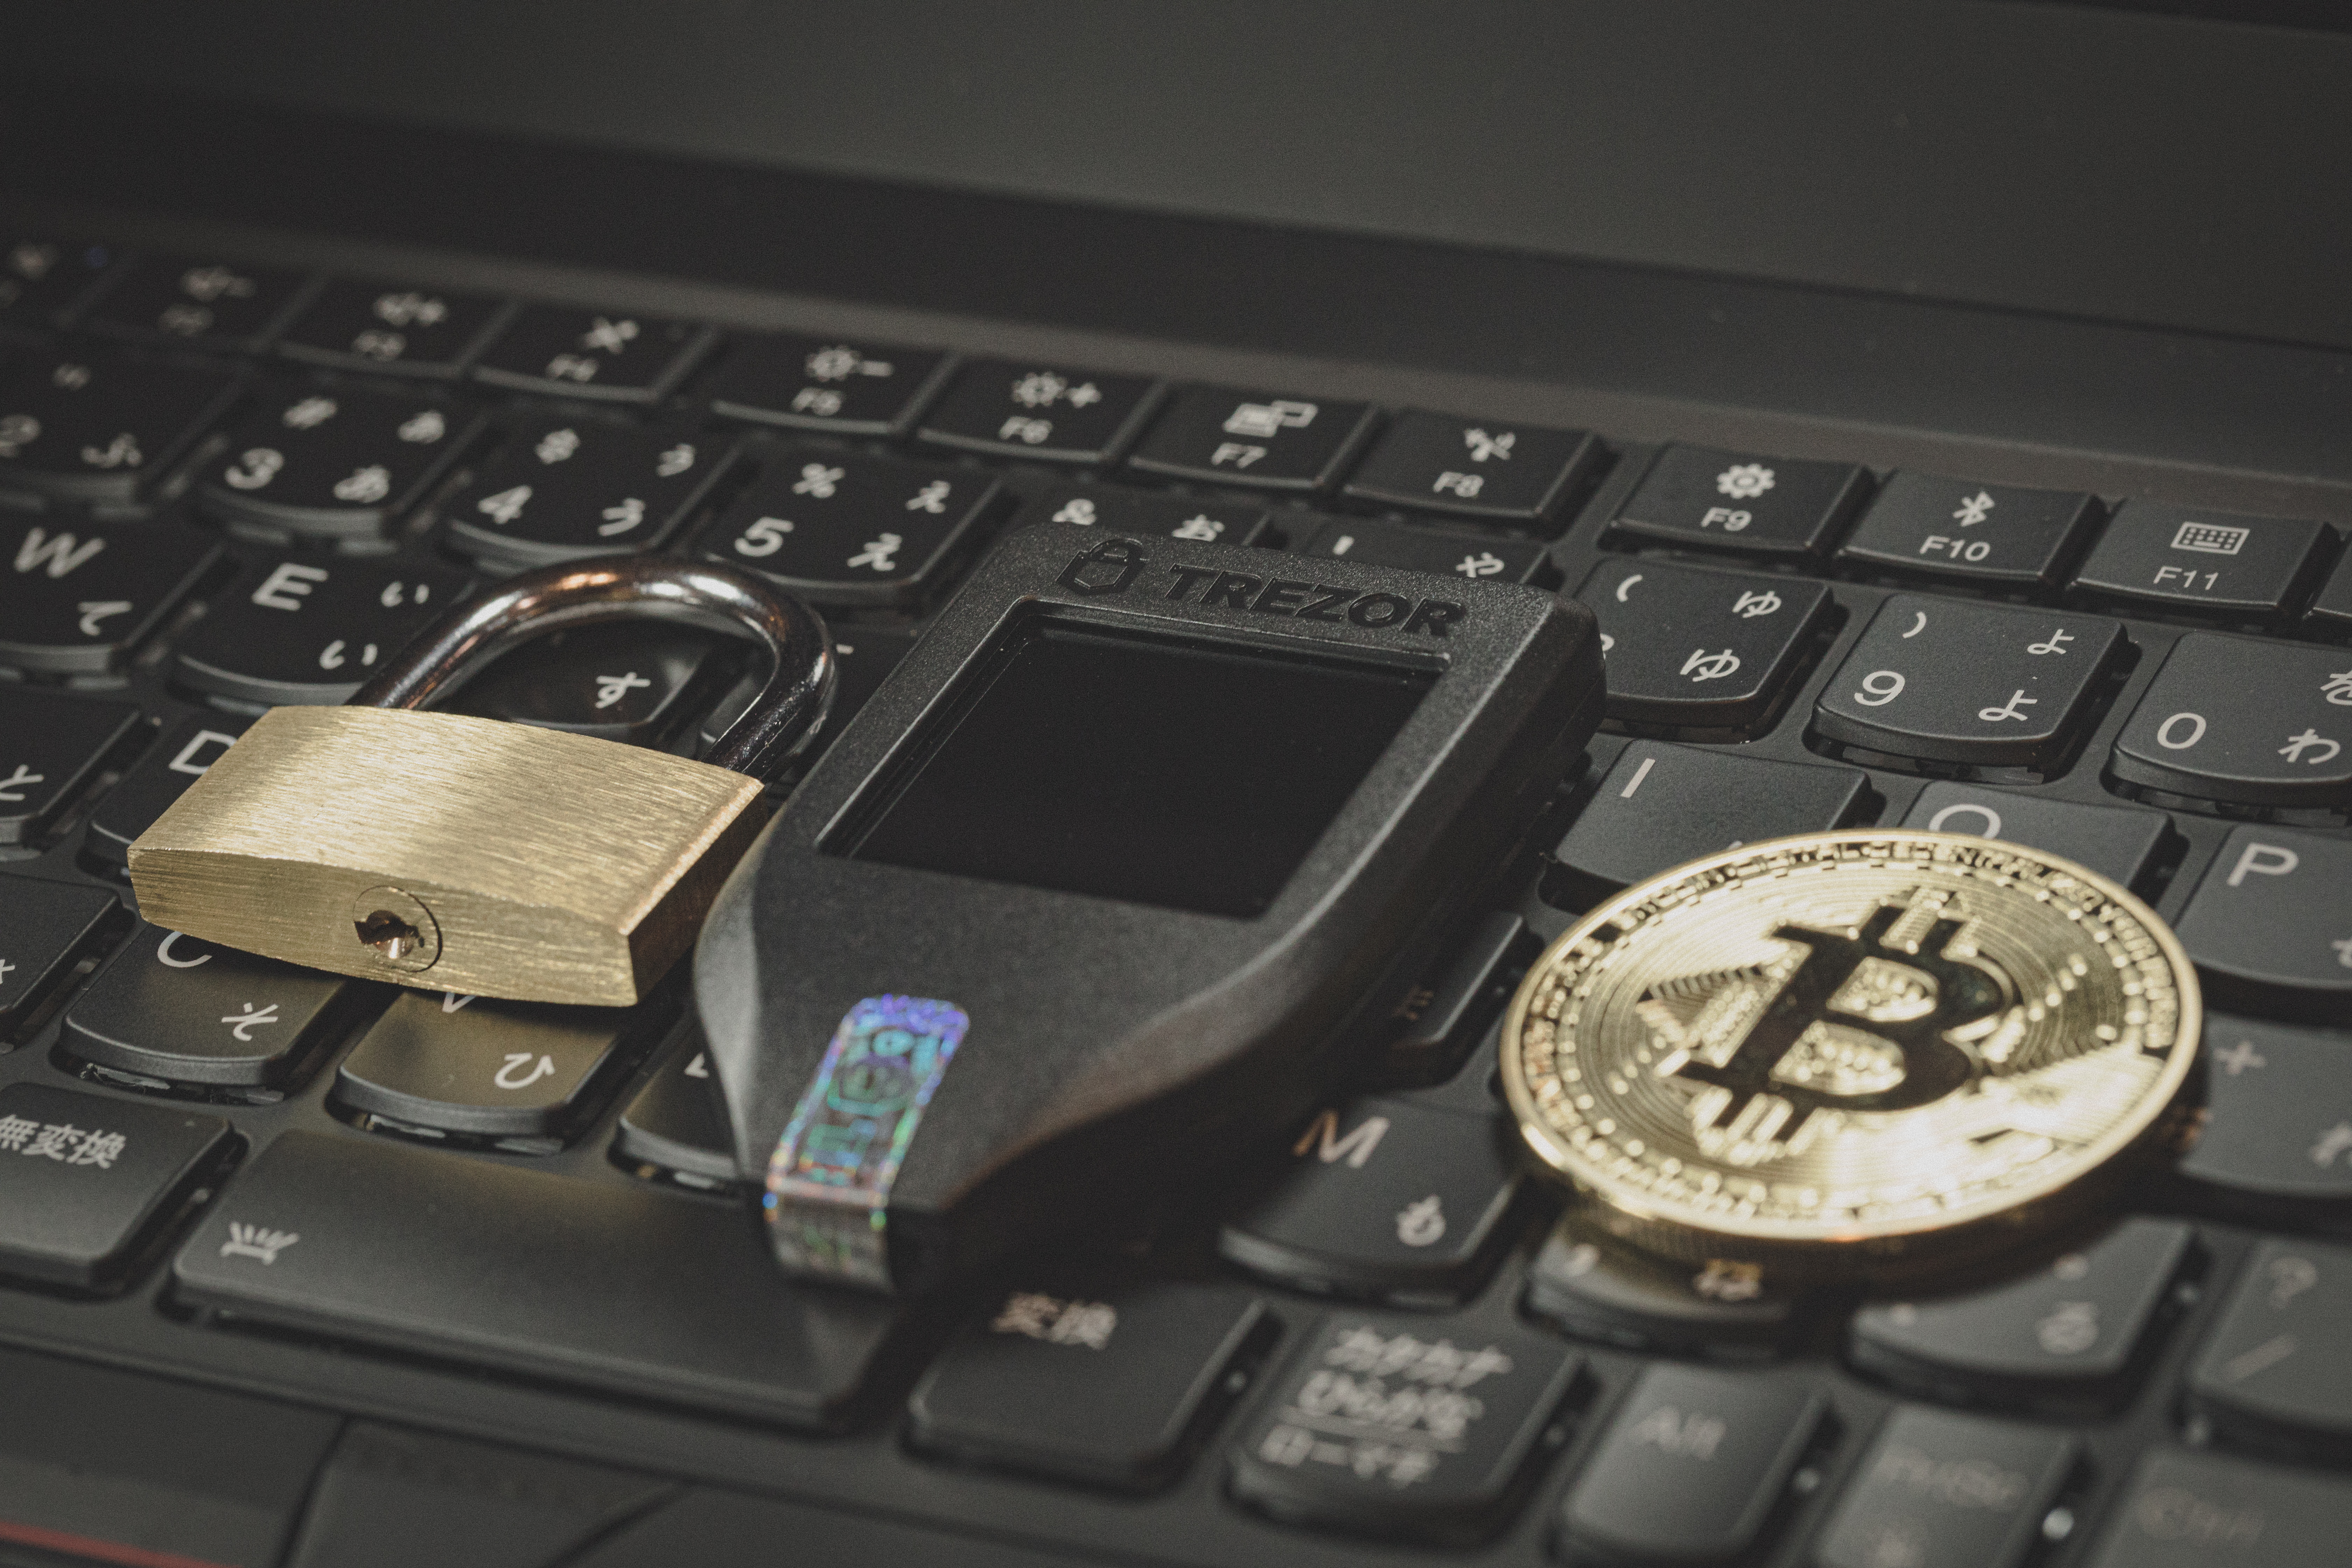
digital, computer keyboard, electronics, technology, electronic device, office equipment, computer hardware, numeric keypad, multimedia, gadget, number, space bar, input device, metal